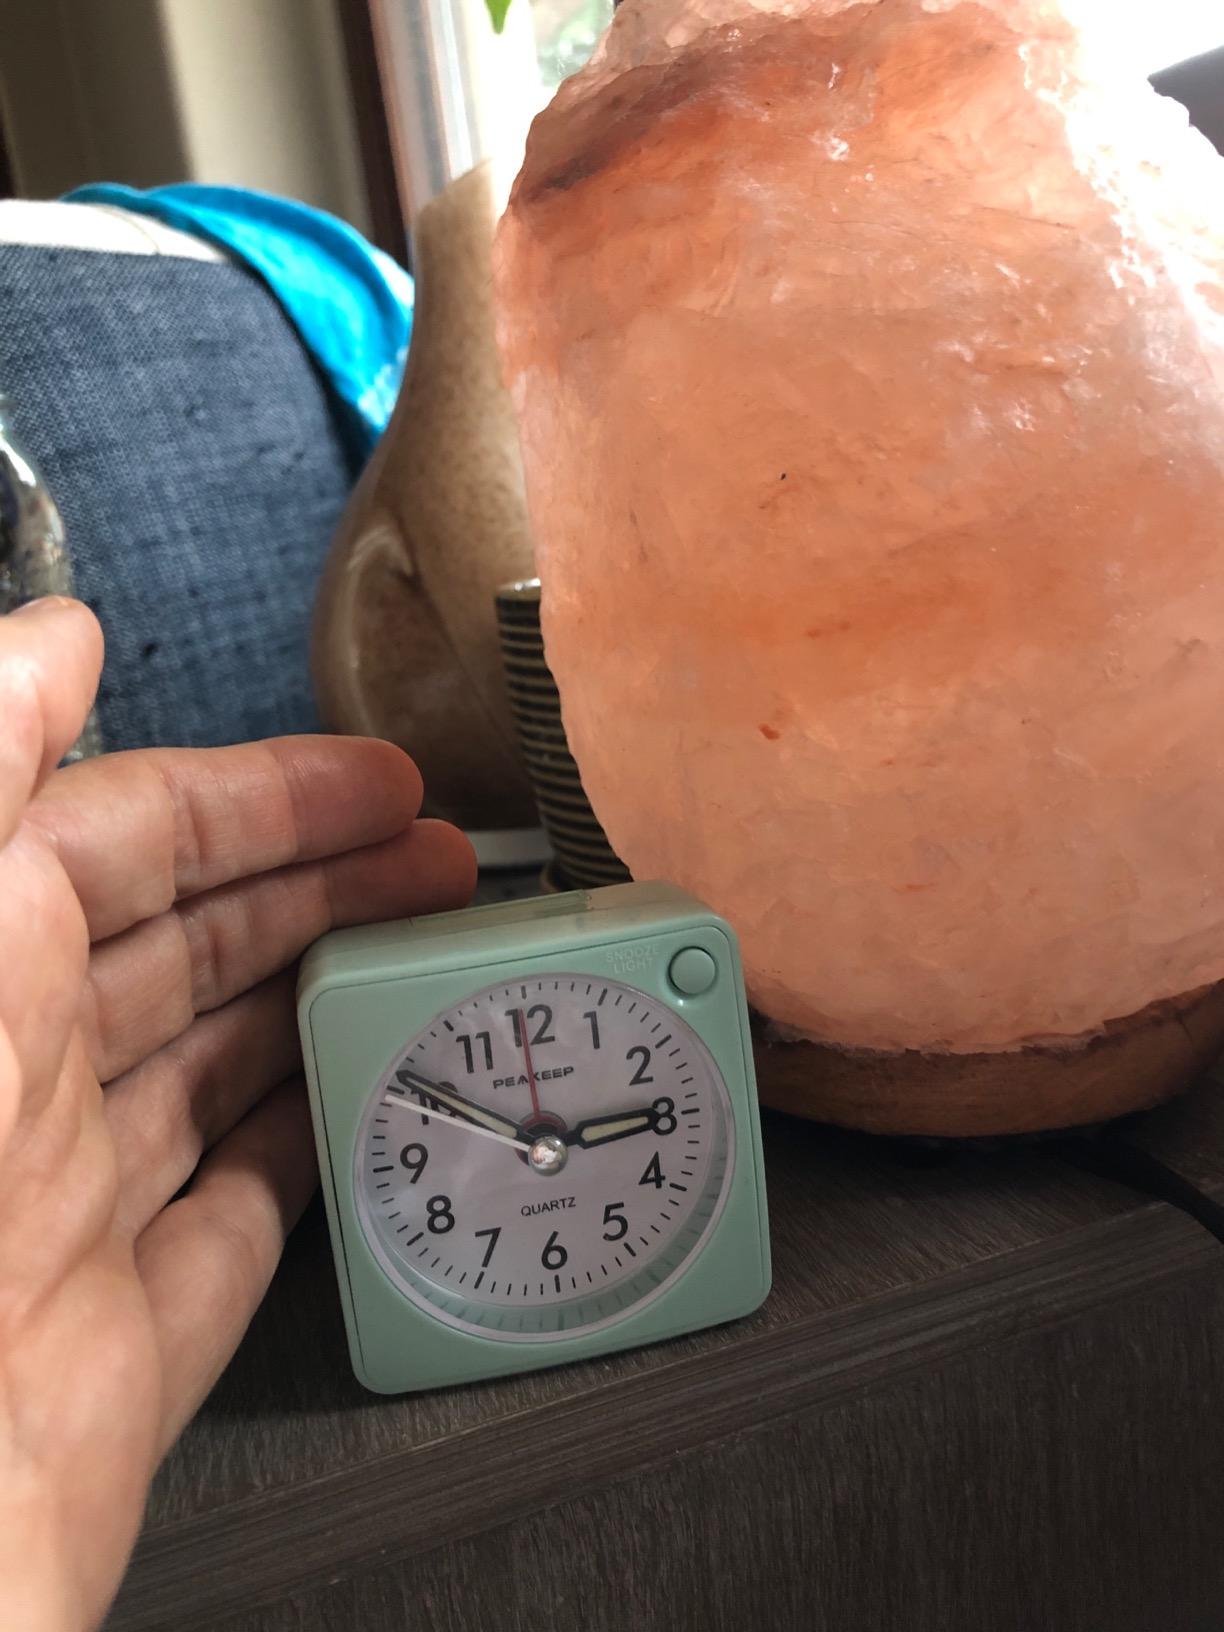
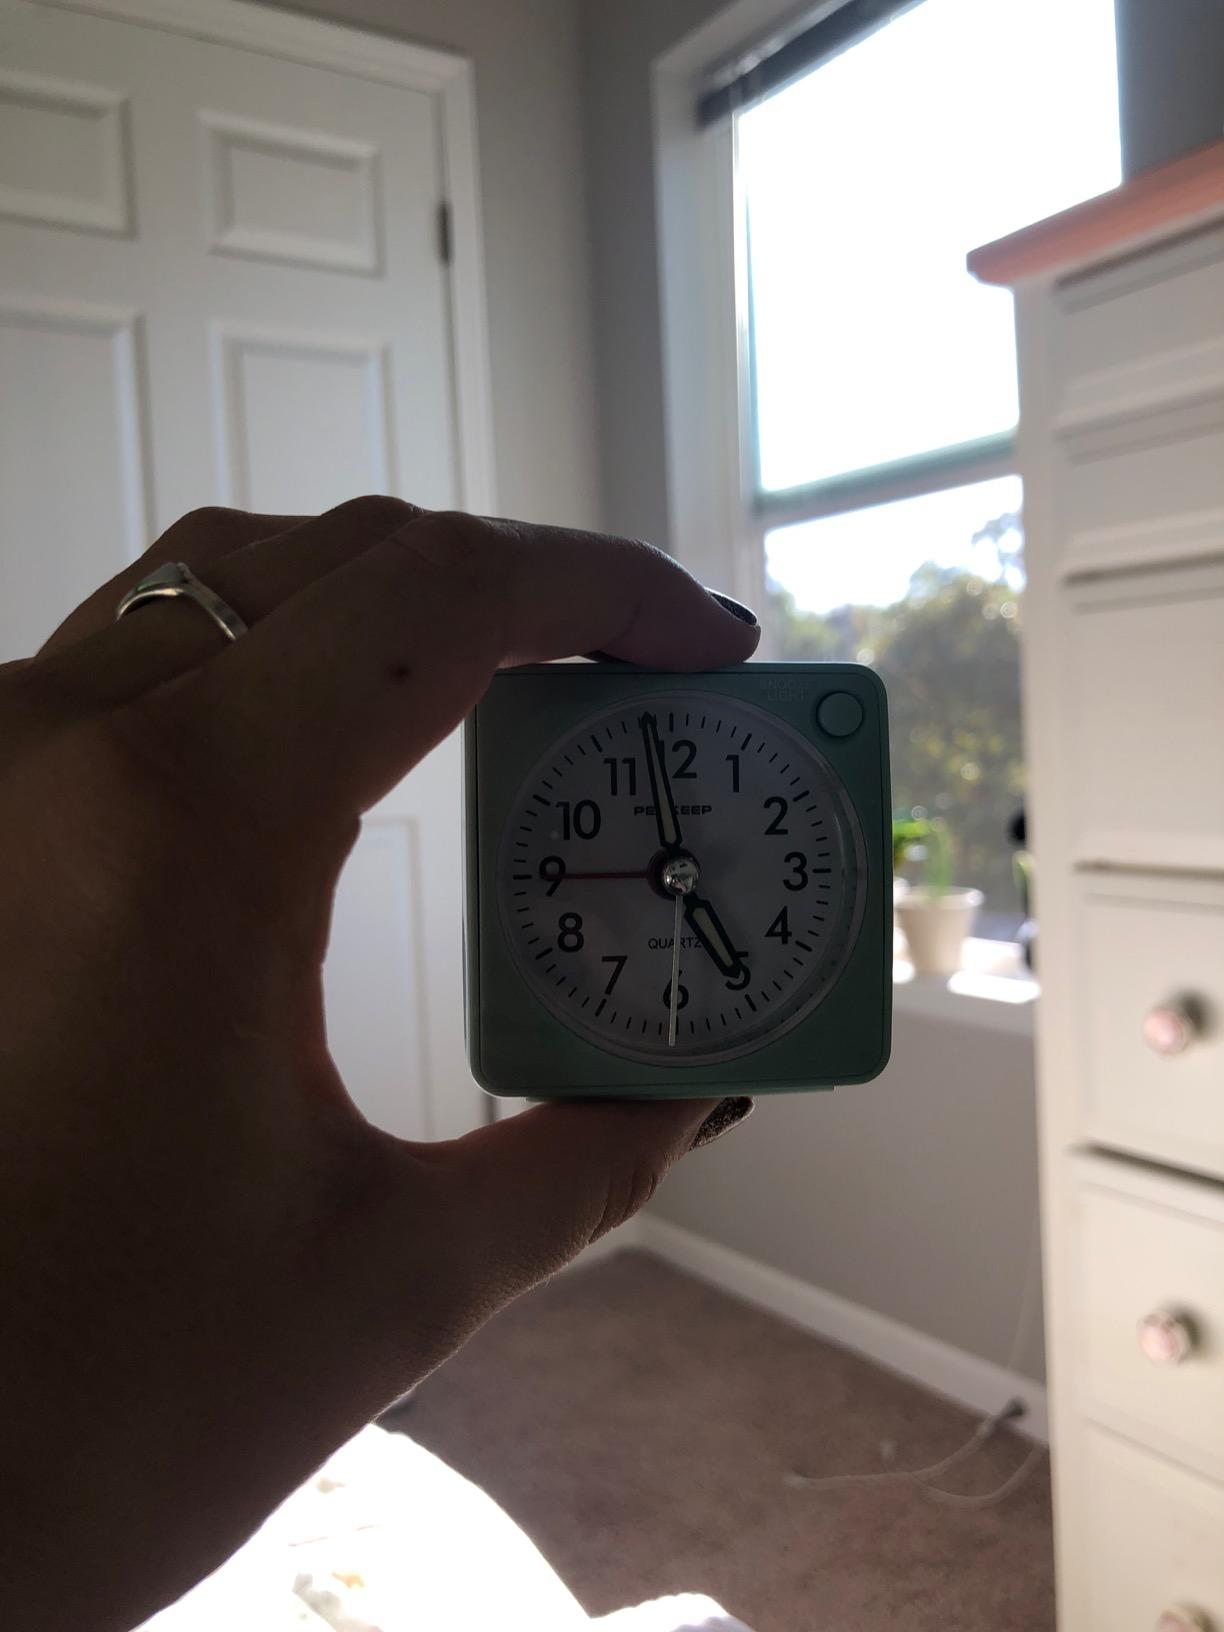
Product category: clock
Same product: yes